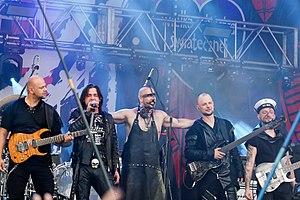
Oberschlesien au Przystanek Woodstock de 2016.